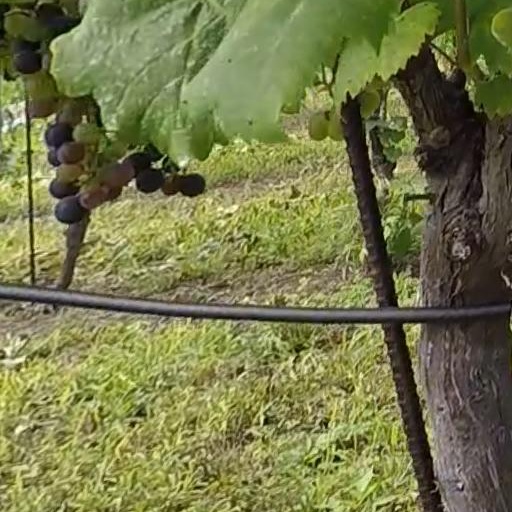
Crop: grape